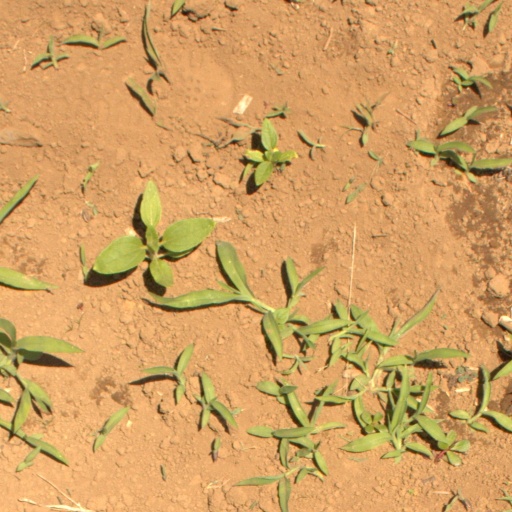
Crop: Jerusalem artichoke